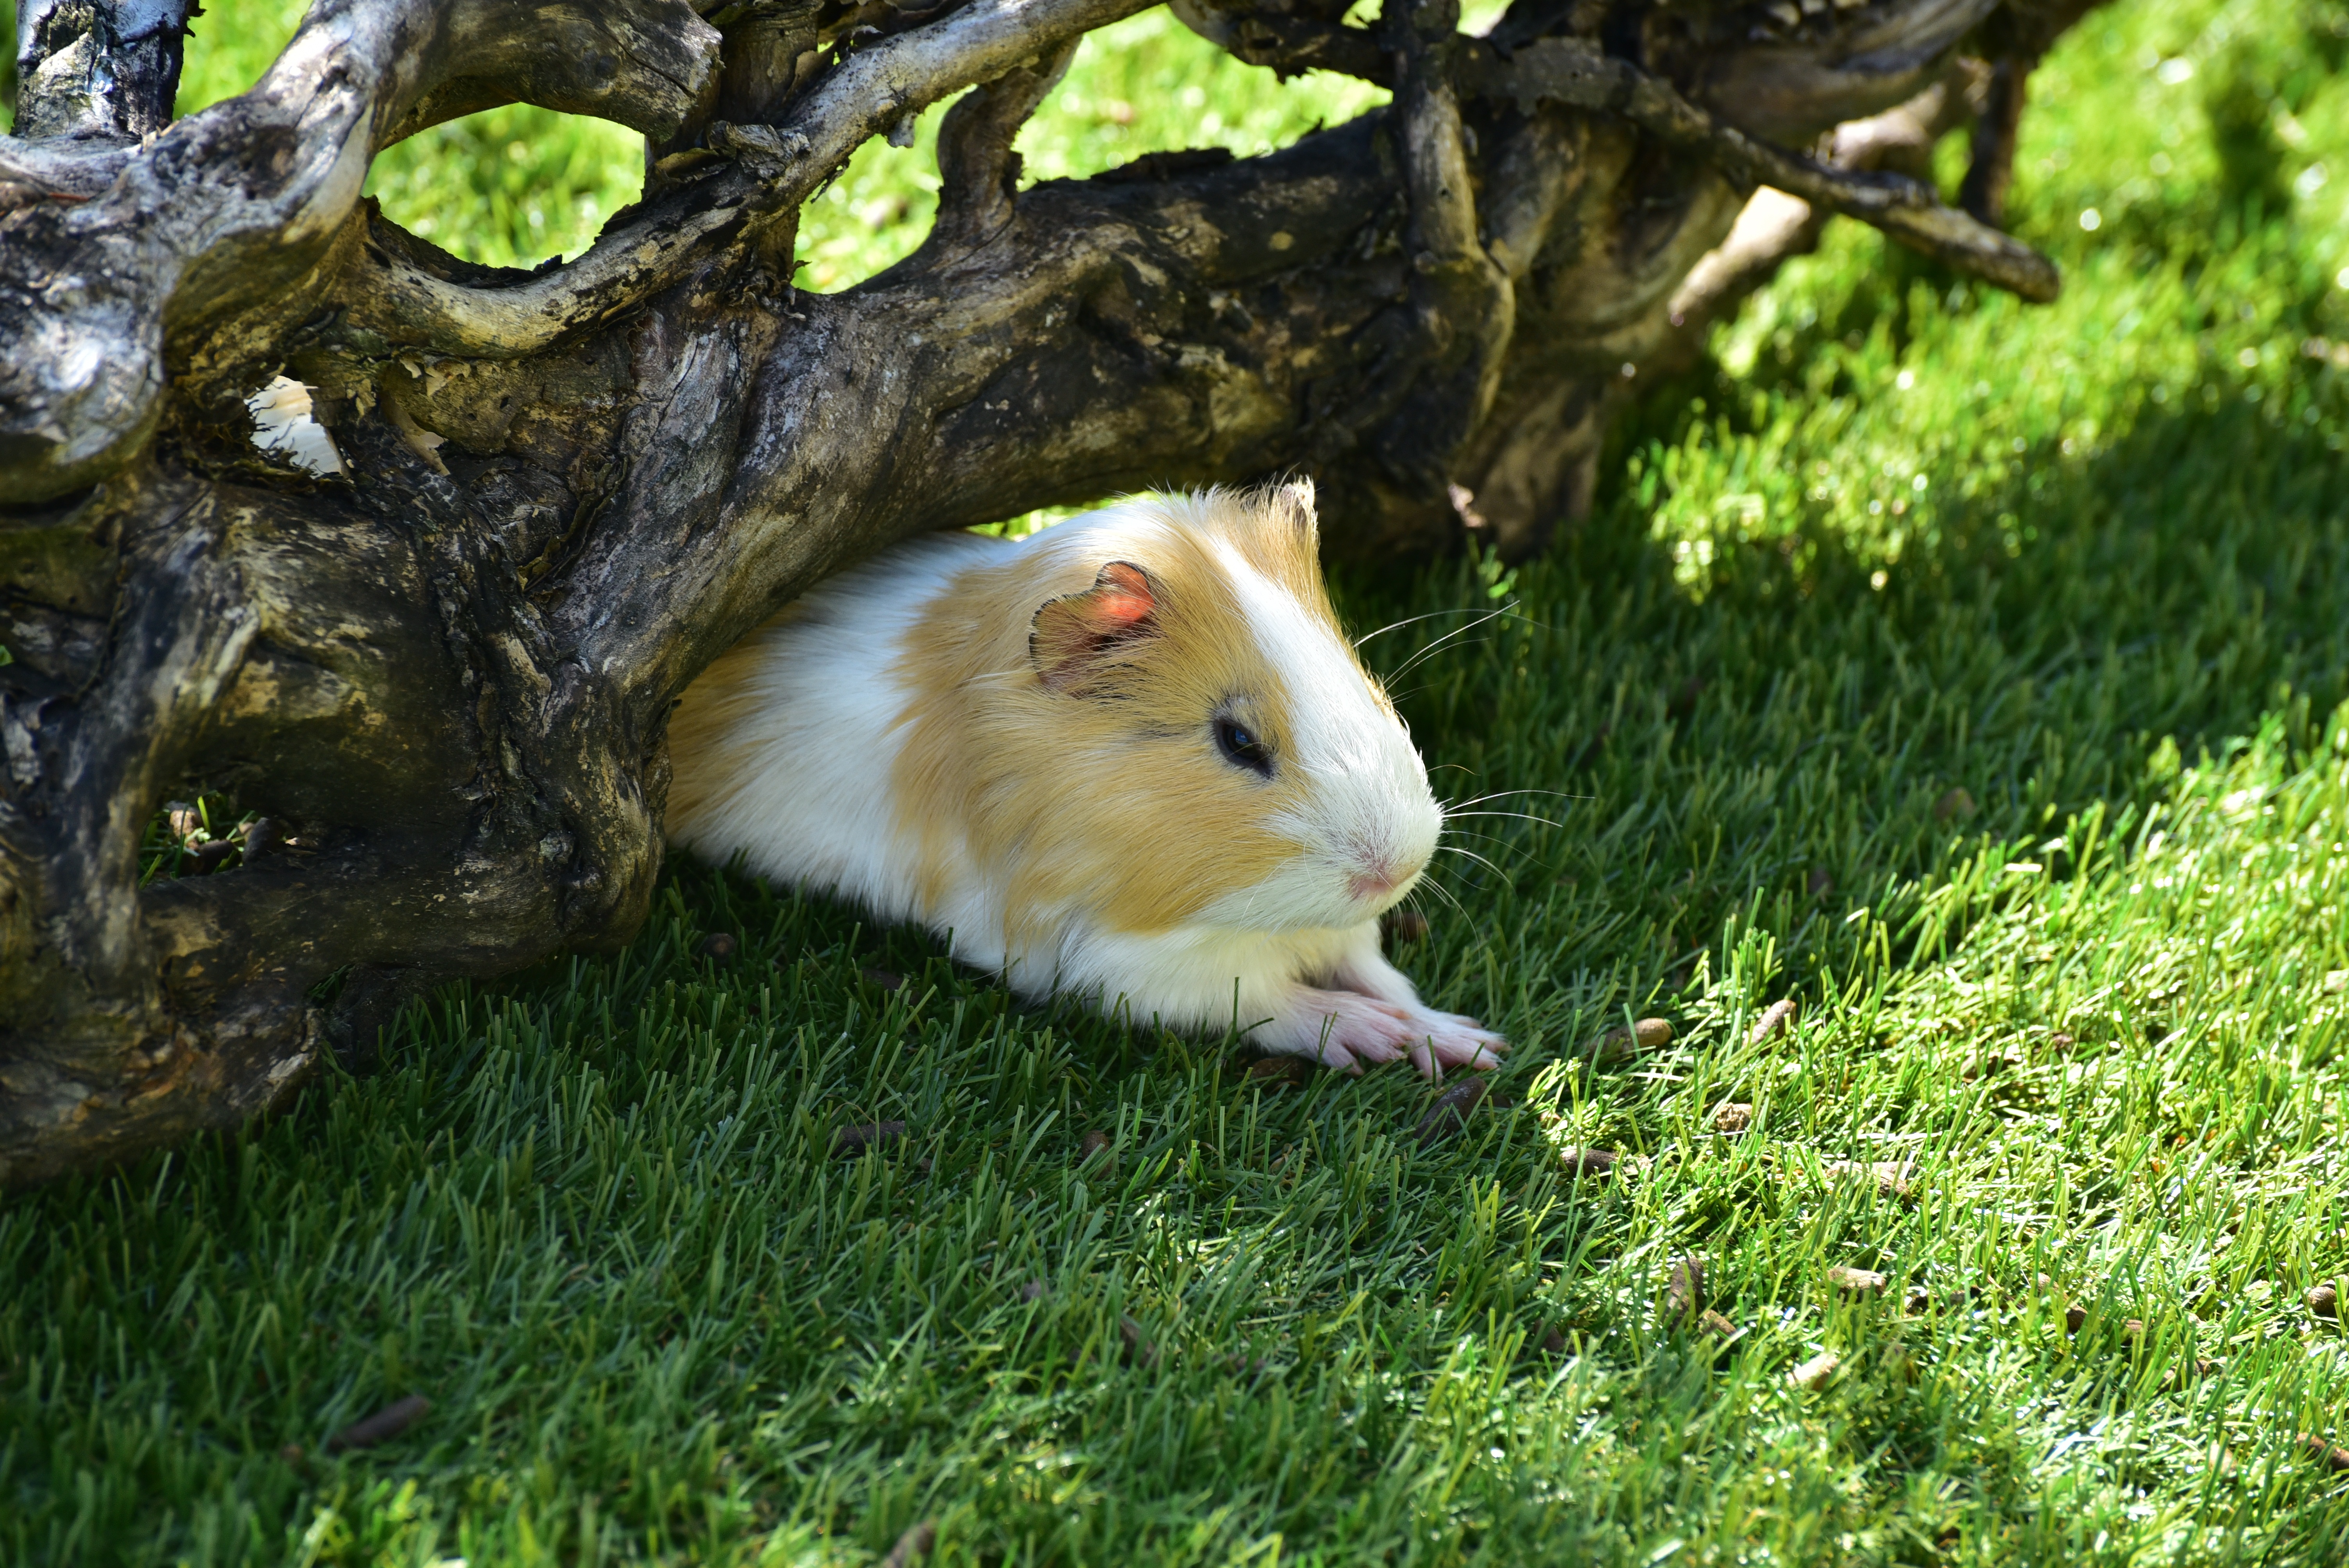
grass, sweet, flower, animal, cute, wildlife, pet, mammal, squirrel, hamster, rodent, fauna, guinea pig, vertebrate, chipmunk, sea pig house, sea pig